Scorpion

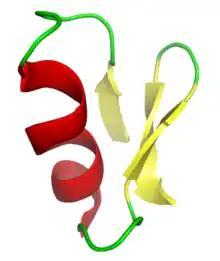
The deathstalker's powerful venom contains the 36-amino acid peptide chlorotoxin (ribbon diagram shown). This blocks small-conductance chloride channels, immobilizing its prey.

Gestation in scorpions can last for over a year in some species. They have two types of embryonic development; apoikogenic and katoikogenic. In the apoikogenic system, which is mainly found in the Buthidae, embryos develop in yolk-rich eggs inside follicles. The katoikogenic system is documented in Hemiscorpiidae, Scorpionidae and Diplocentridae, and involves the embryos growing in a diverticulum which has a teat-like structure for them to feed through. Unlike the majority of arachnids, which are oviparous, hatching from eggs, scorpions seem to be universally viviparous, with live births; though apoikogenic species are ovoviviparous where young hatch from eggs inside the mother before being born. They are unusual among terrestrial arthropods in the amount of care a female gives to her offspring. The size of a brood varies by species, from 3 to over 100. The body size of scorpions is not correlated either with brood size or with life cycle length.